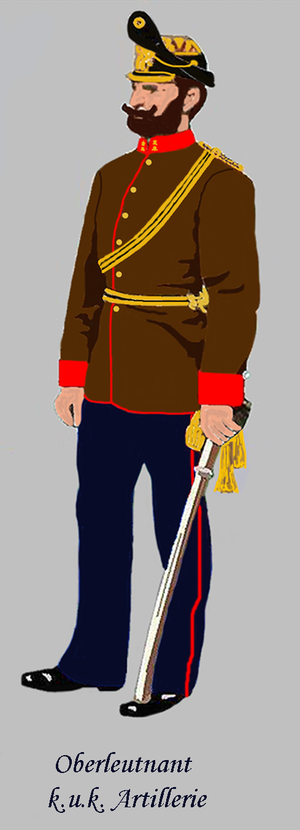
Lieutenant d'artilleri de champs d'armée Autriche-Hongroise en parade